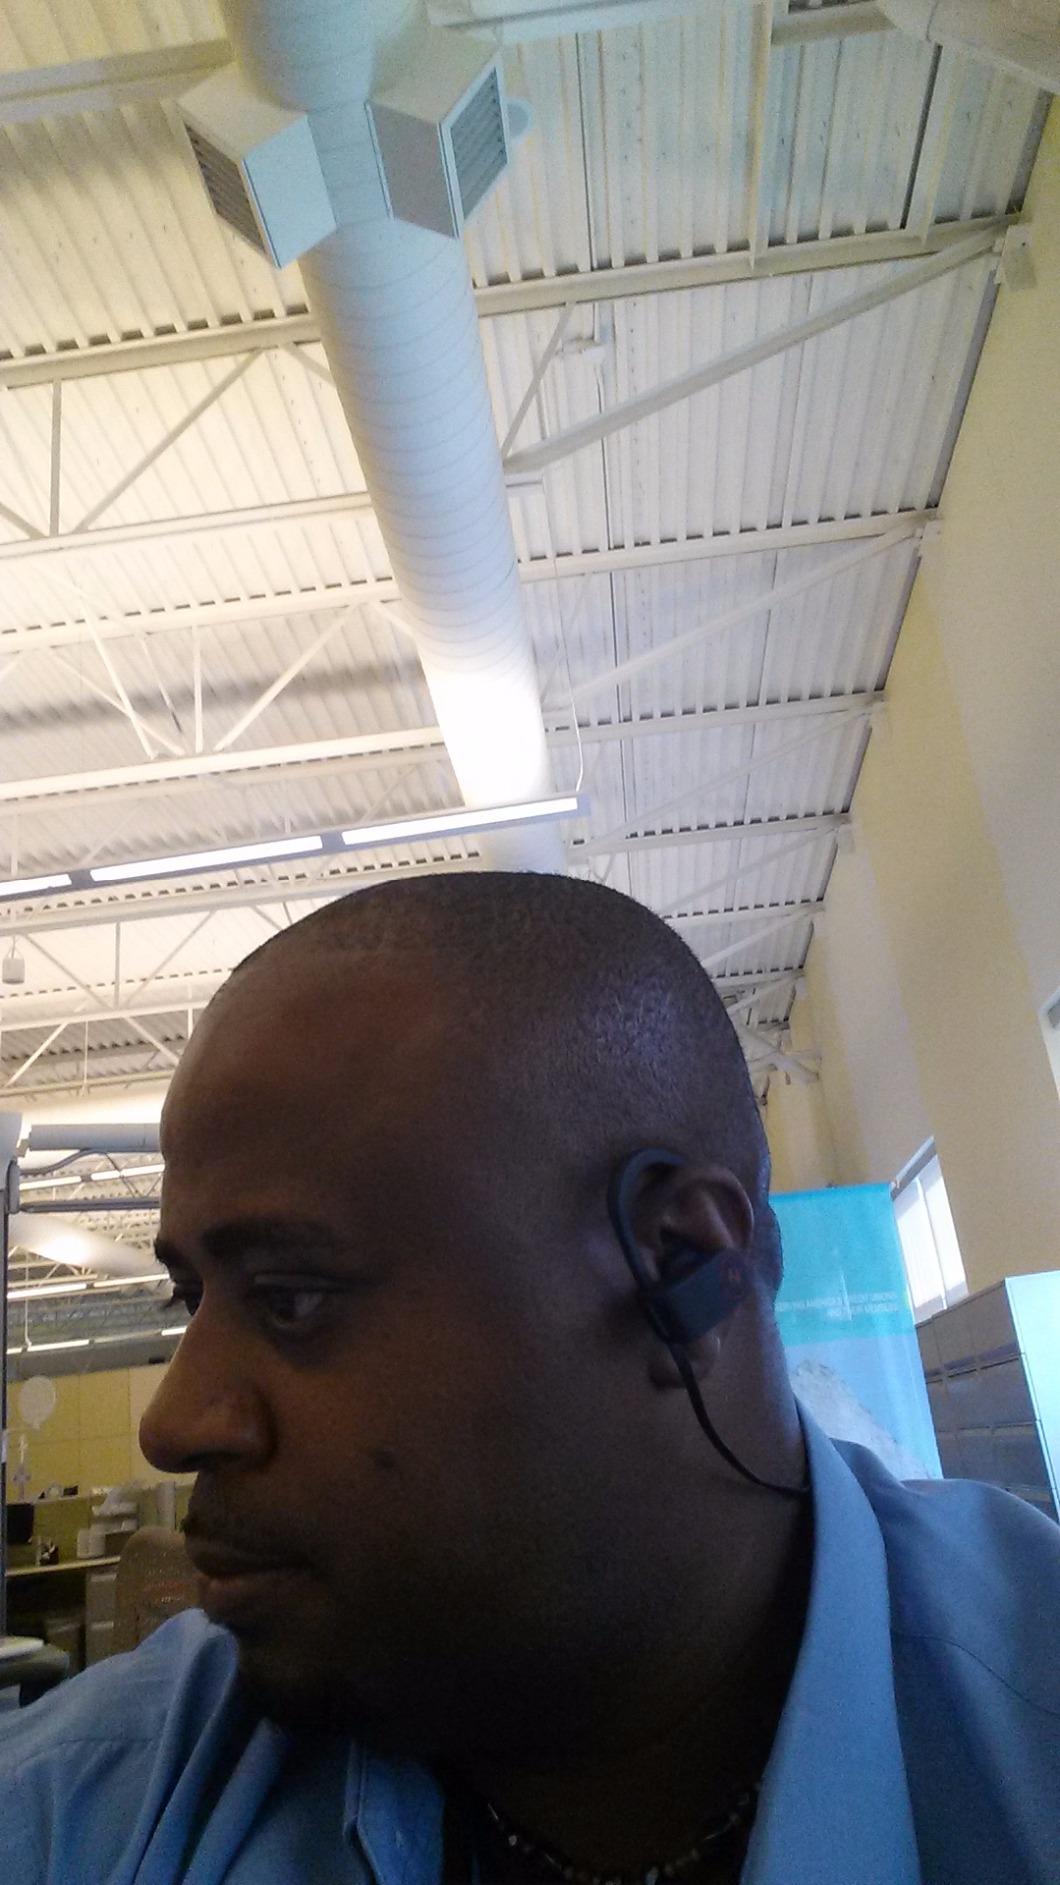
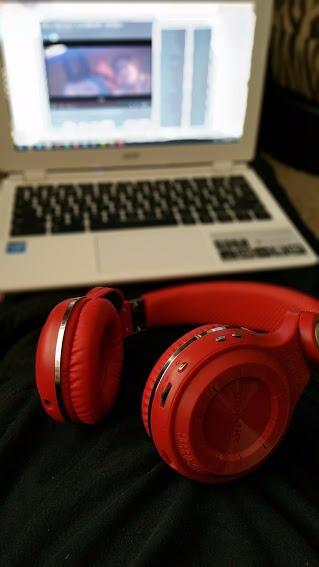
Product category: headphones
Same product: no